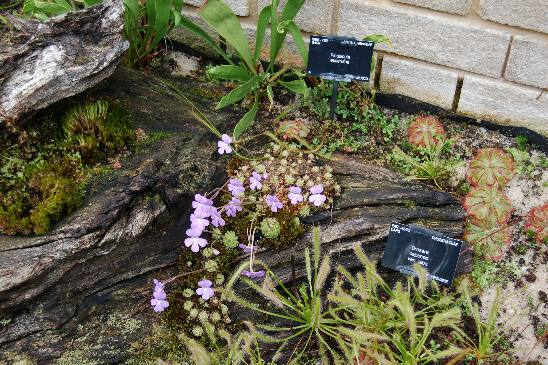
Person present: No